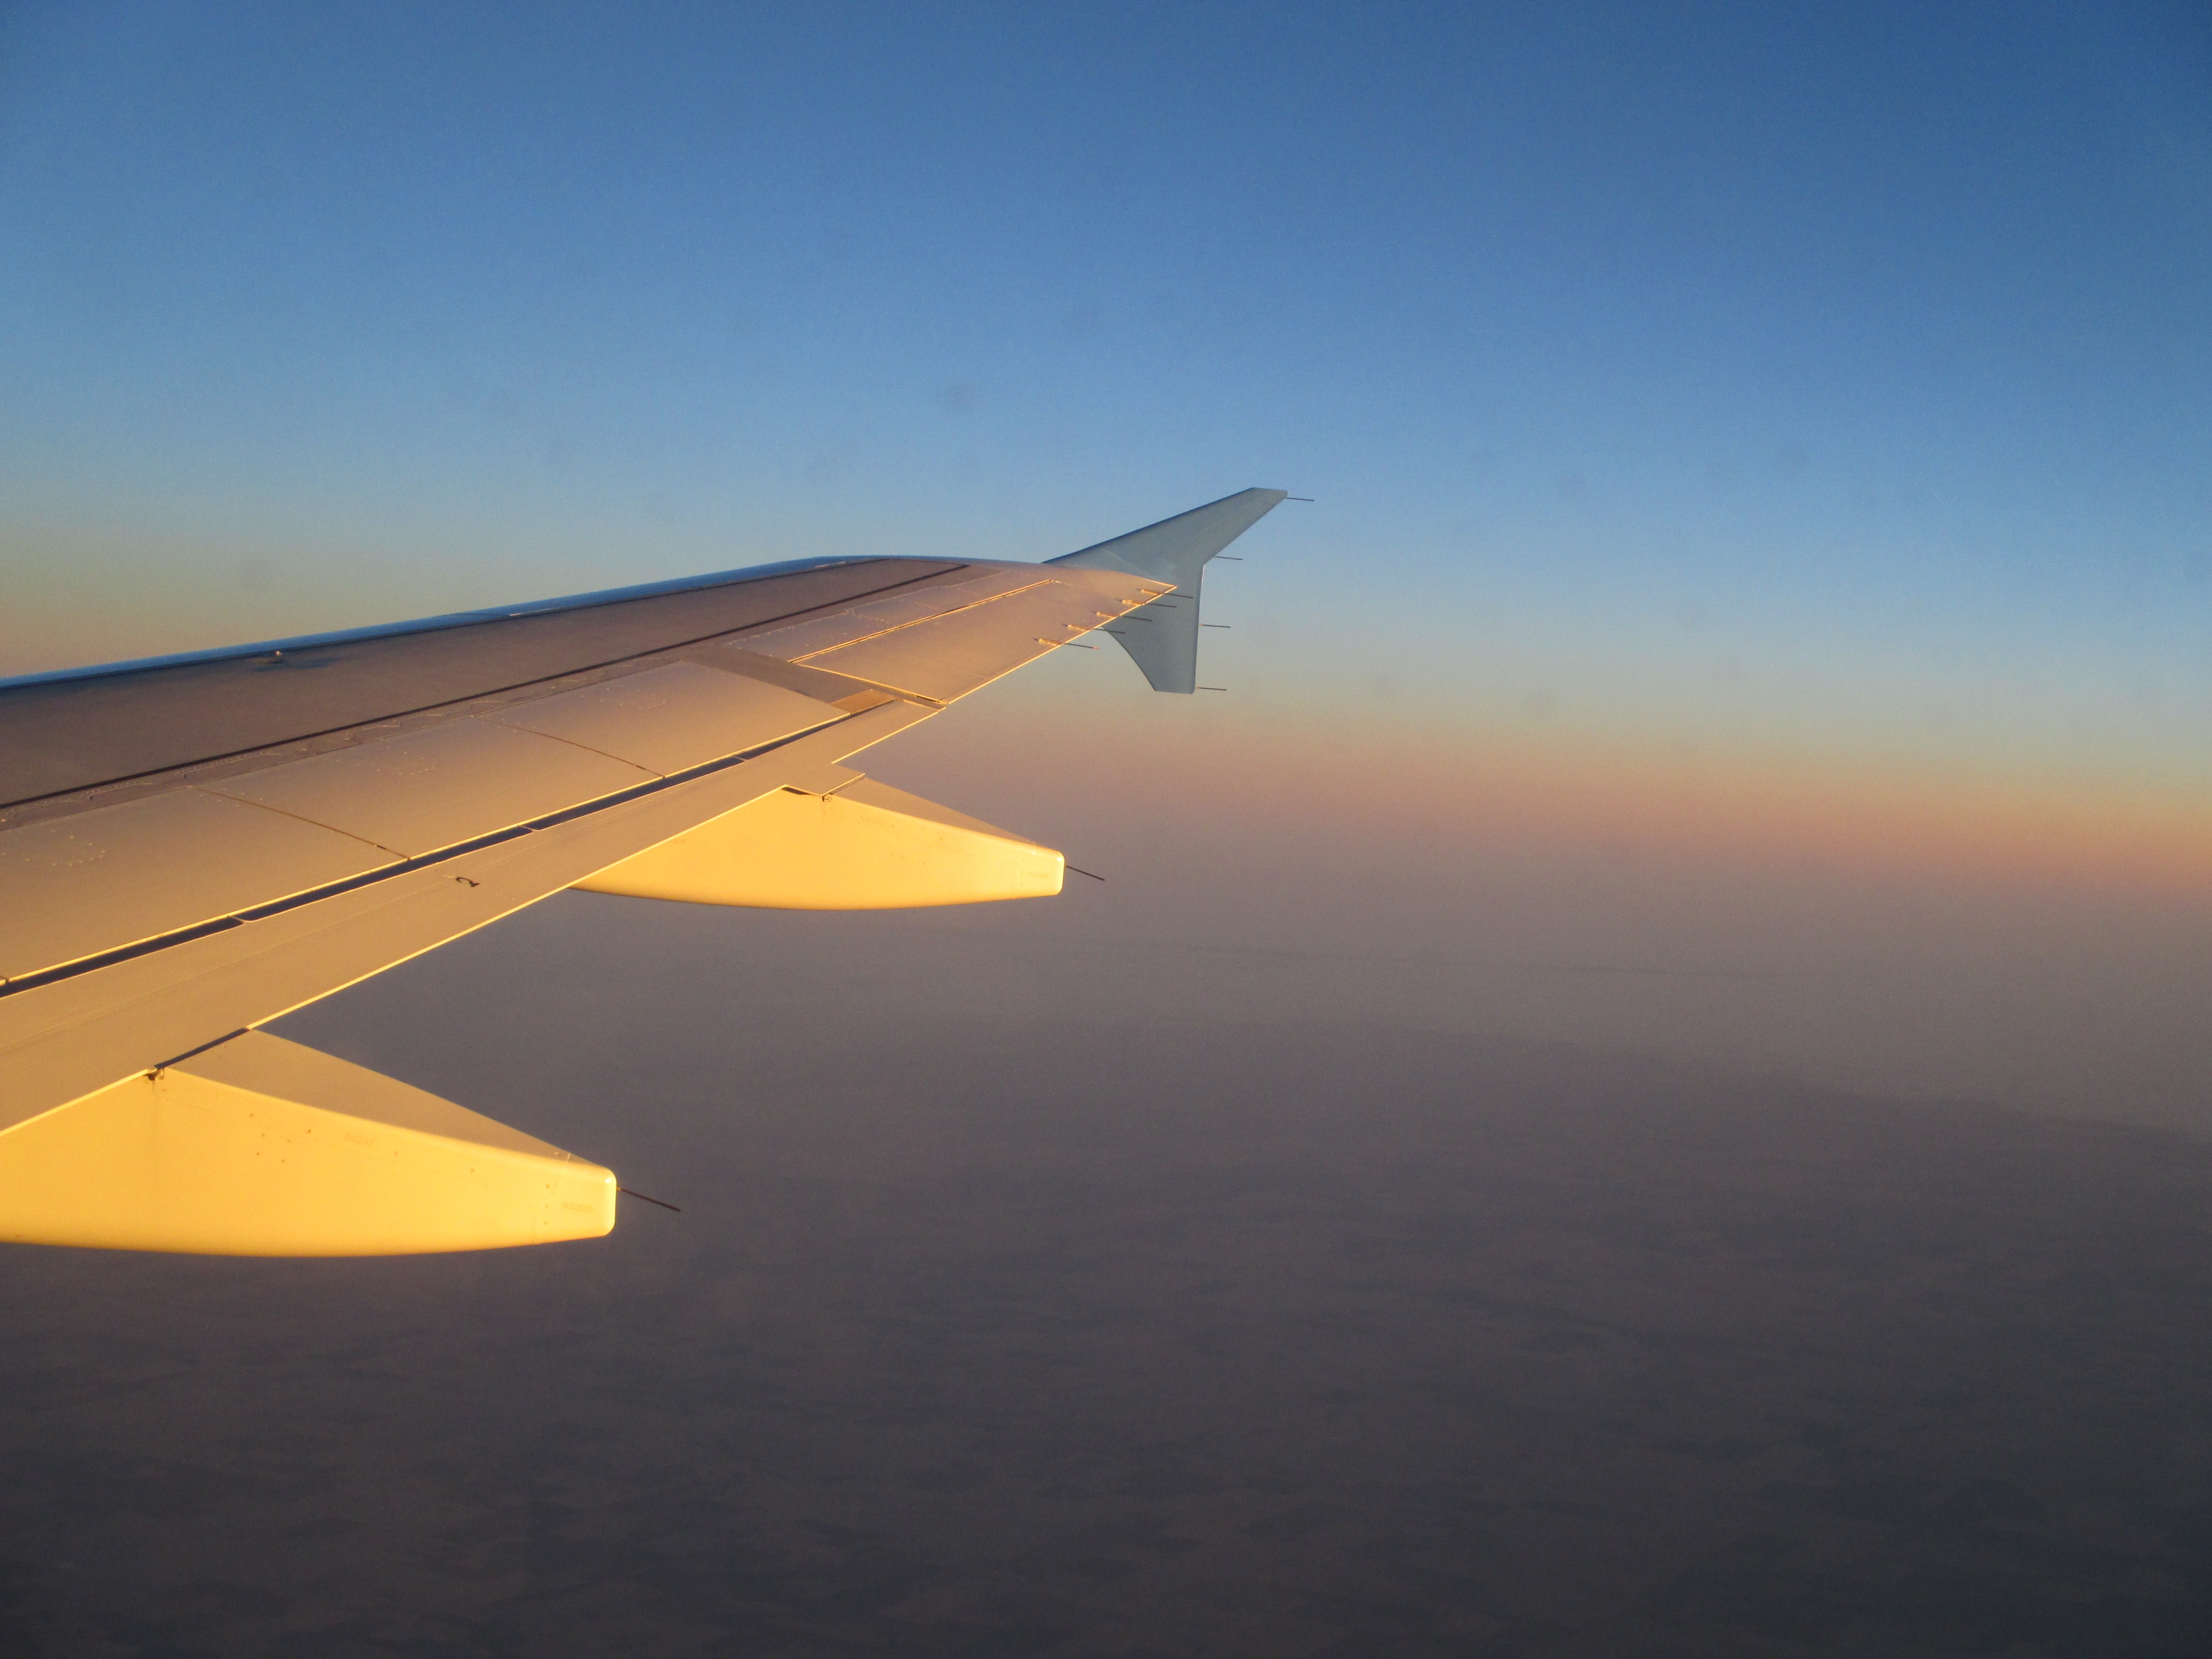
horizon, wing, cloud, sky, sunrise, air, flying, fly, travel, airplane, plane, aircraft, jet, transportation, reflection, vehicle, airline, aviation, flight, speed, trip, aeroplane, airliner, jet aircraft, air travel, atmosphere of earth